Second Battle of Komárom (1849)

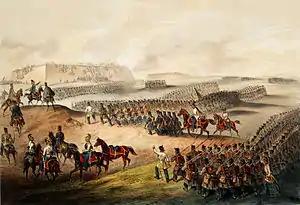
The assault of the fortifications of Sandberg by the Reischach brigade at 2 July

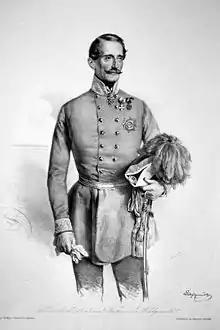
Ludwig von Wohlgemuth

Inferior in numbers and lacking artillery support, the inexperienced units were pushed back and began to flee in disorder. Seeing the Landwehr battalion's success, the other Austrian battalions began to pursue the Hungarians; as they approached to from the Hungarian fortified encampment, its 12- and 24-pounder cannons had an effect. This did not stop the Reischach brigade, which continued pursuing the Hungarians as Reischach responded to the cannons with rockets. Although Haynau forbade him to attack Komárom's trenches and defensive works, Reischahch did not halt his brigade; he ordered the two battalions of jägers, the first battalion of the Parma infantry regiment and the Landwehr battalion to lead the attack.